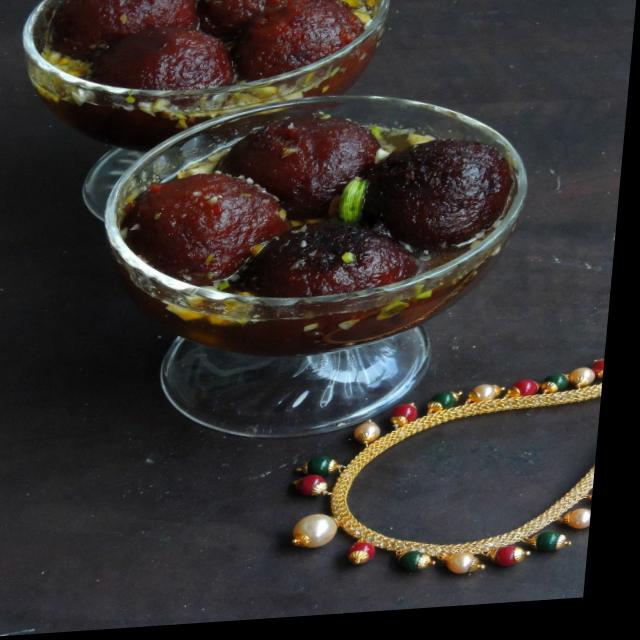
Dish: gulab_jamun